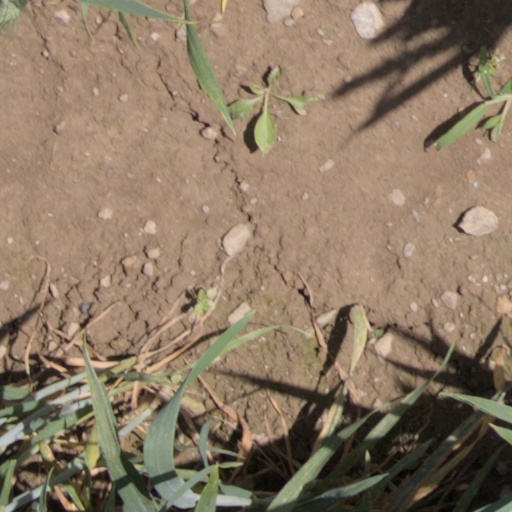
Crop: wheat